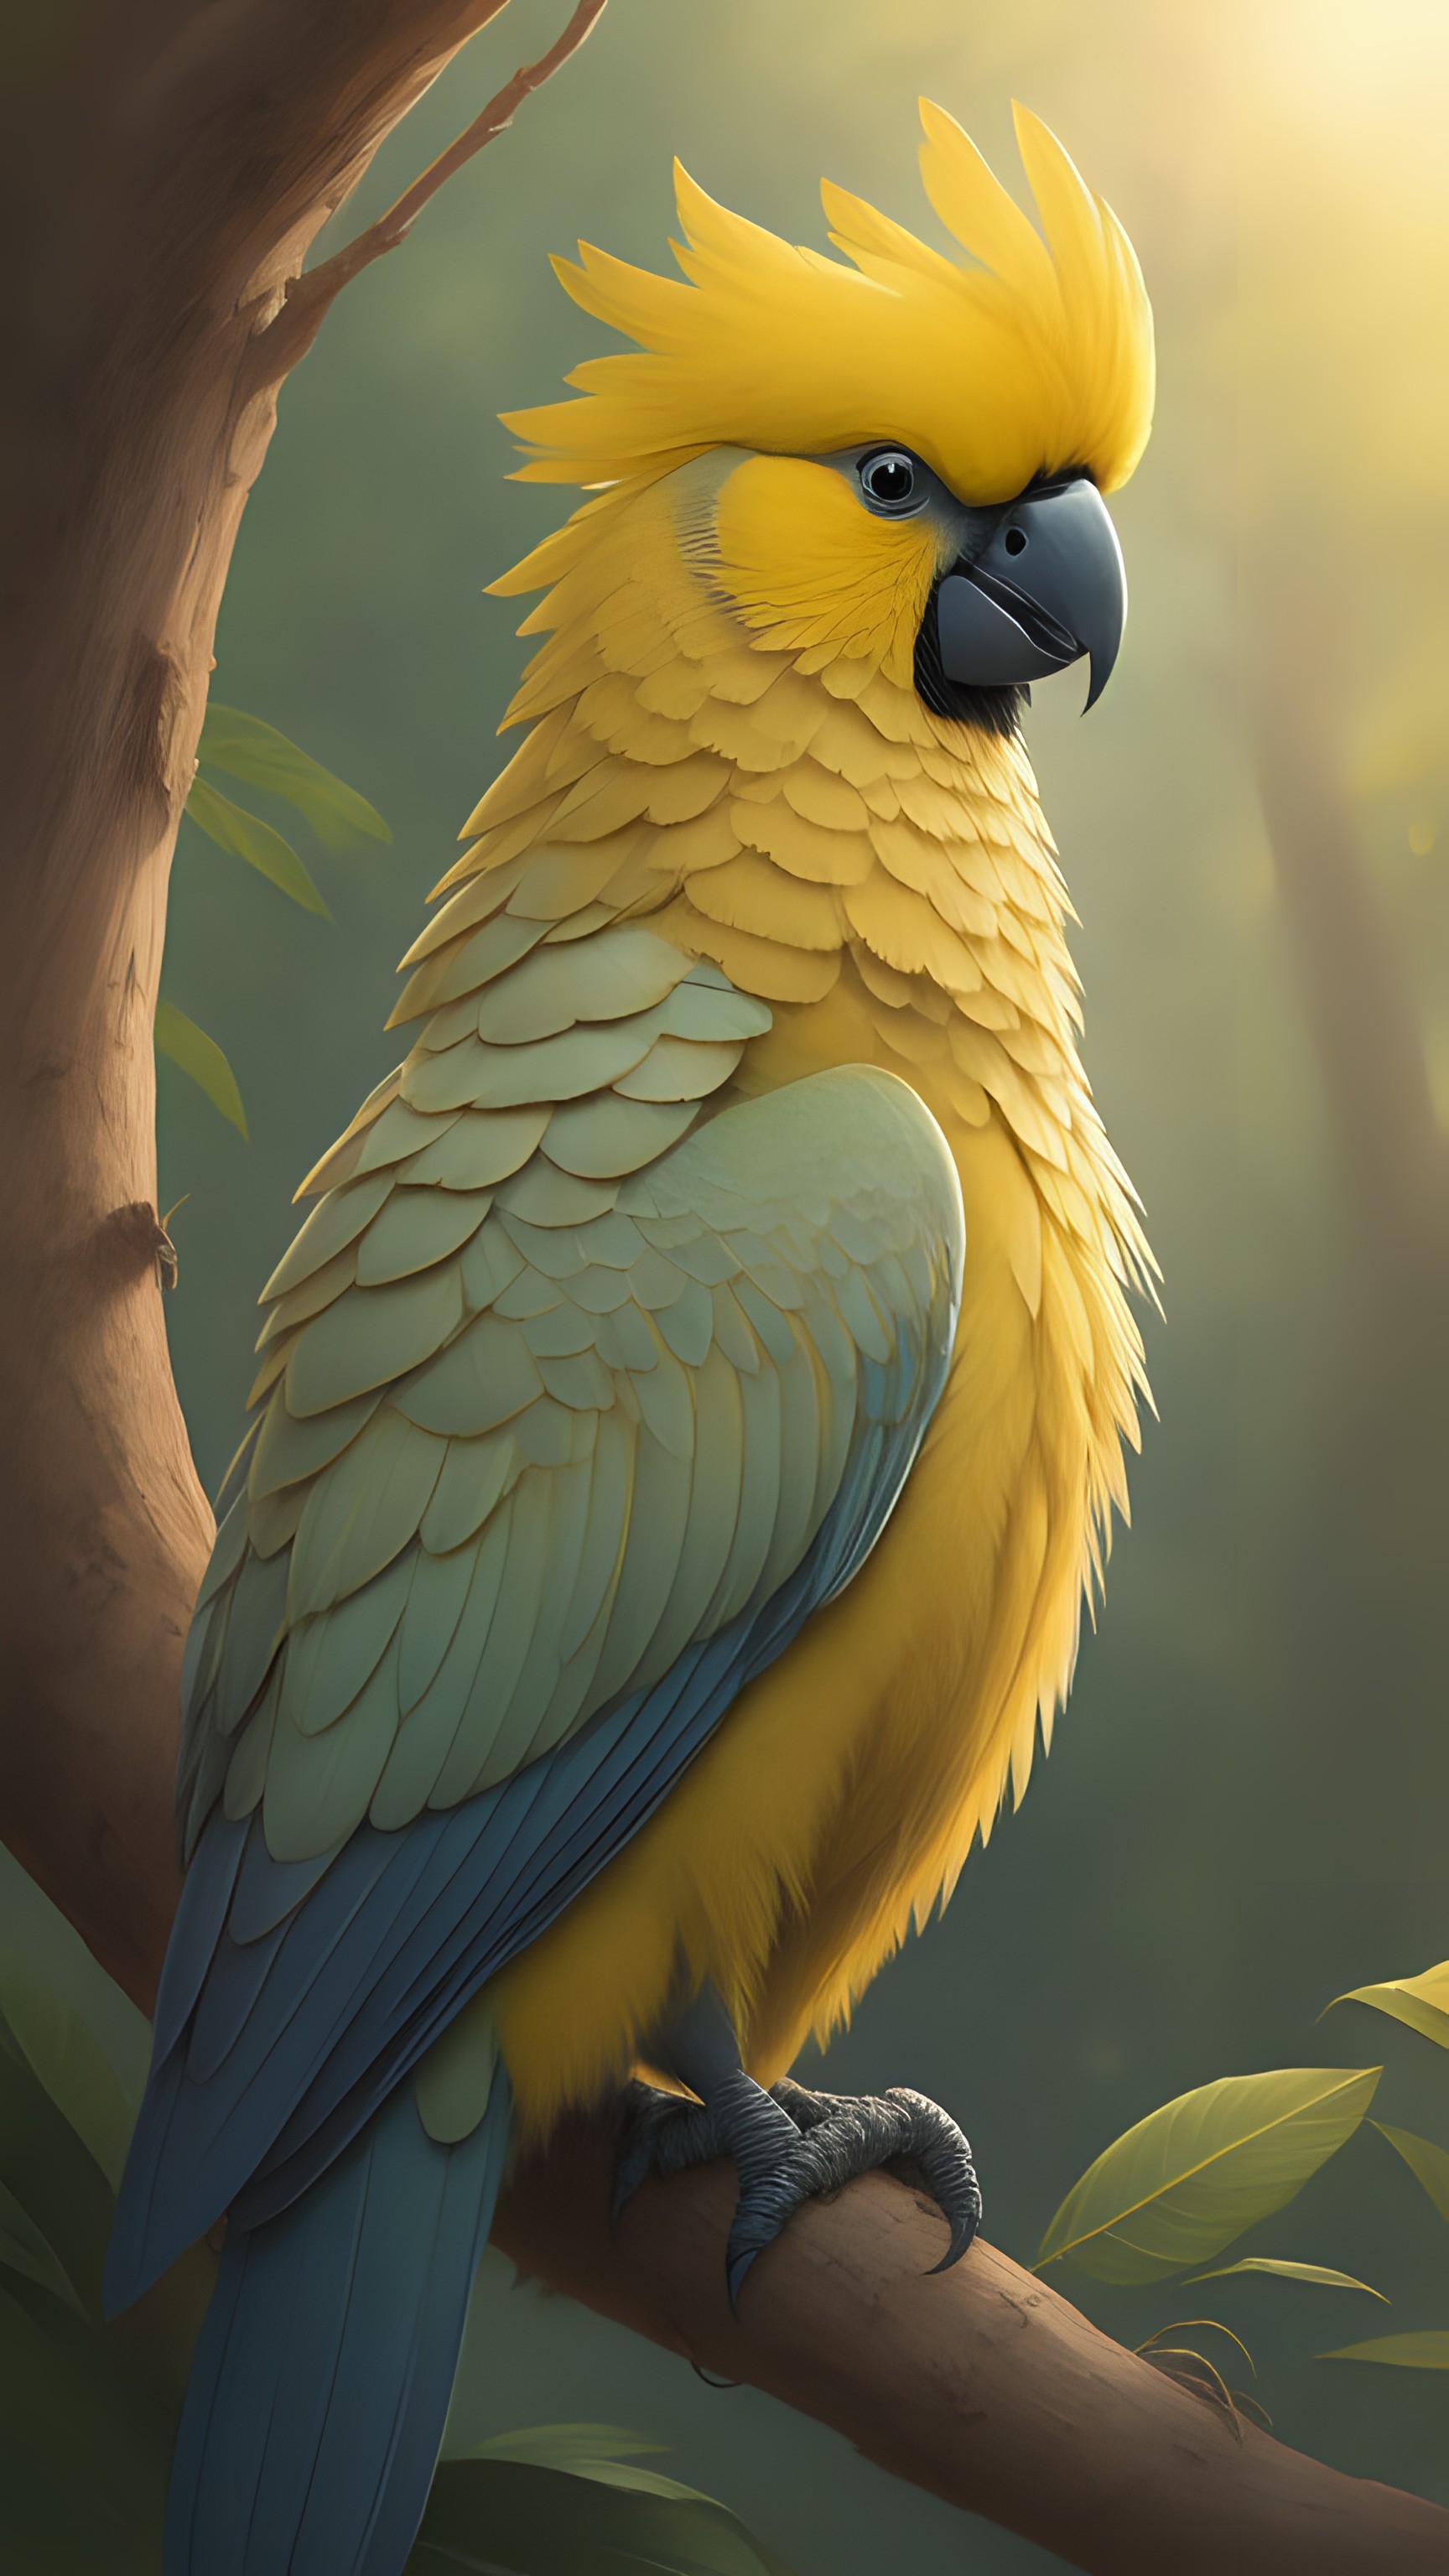
cockatoo, bird, animal, feathers, plumage, beak, nature, wildlife, avian, bill, bird watching, ornithology, perched, gumtree, gum leaves, parrot, organism, feather, sulphur crested cockatoo, wing, tail, macaw, natural material, terrestrial animal, parakeet, electric blue, perching bird, mirror, comb, art, macro photography